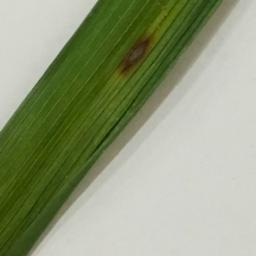
Label: Rice___Leaf_Blast